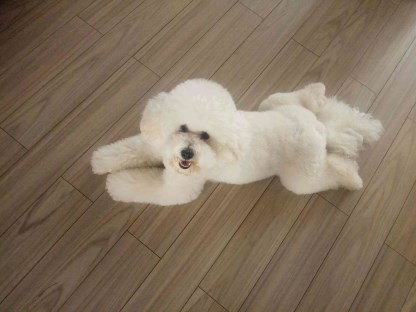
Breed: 3083-n000117-Bichon_Frise